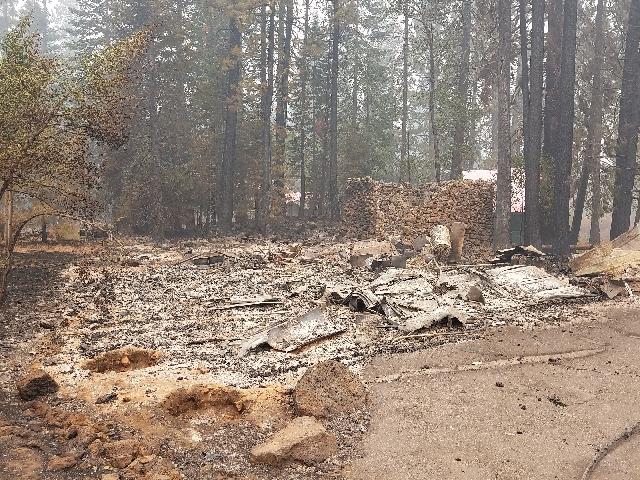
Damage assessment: destroyed